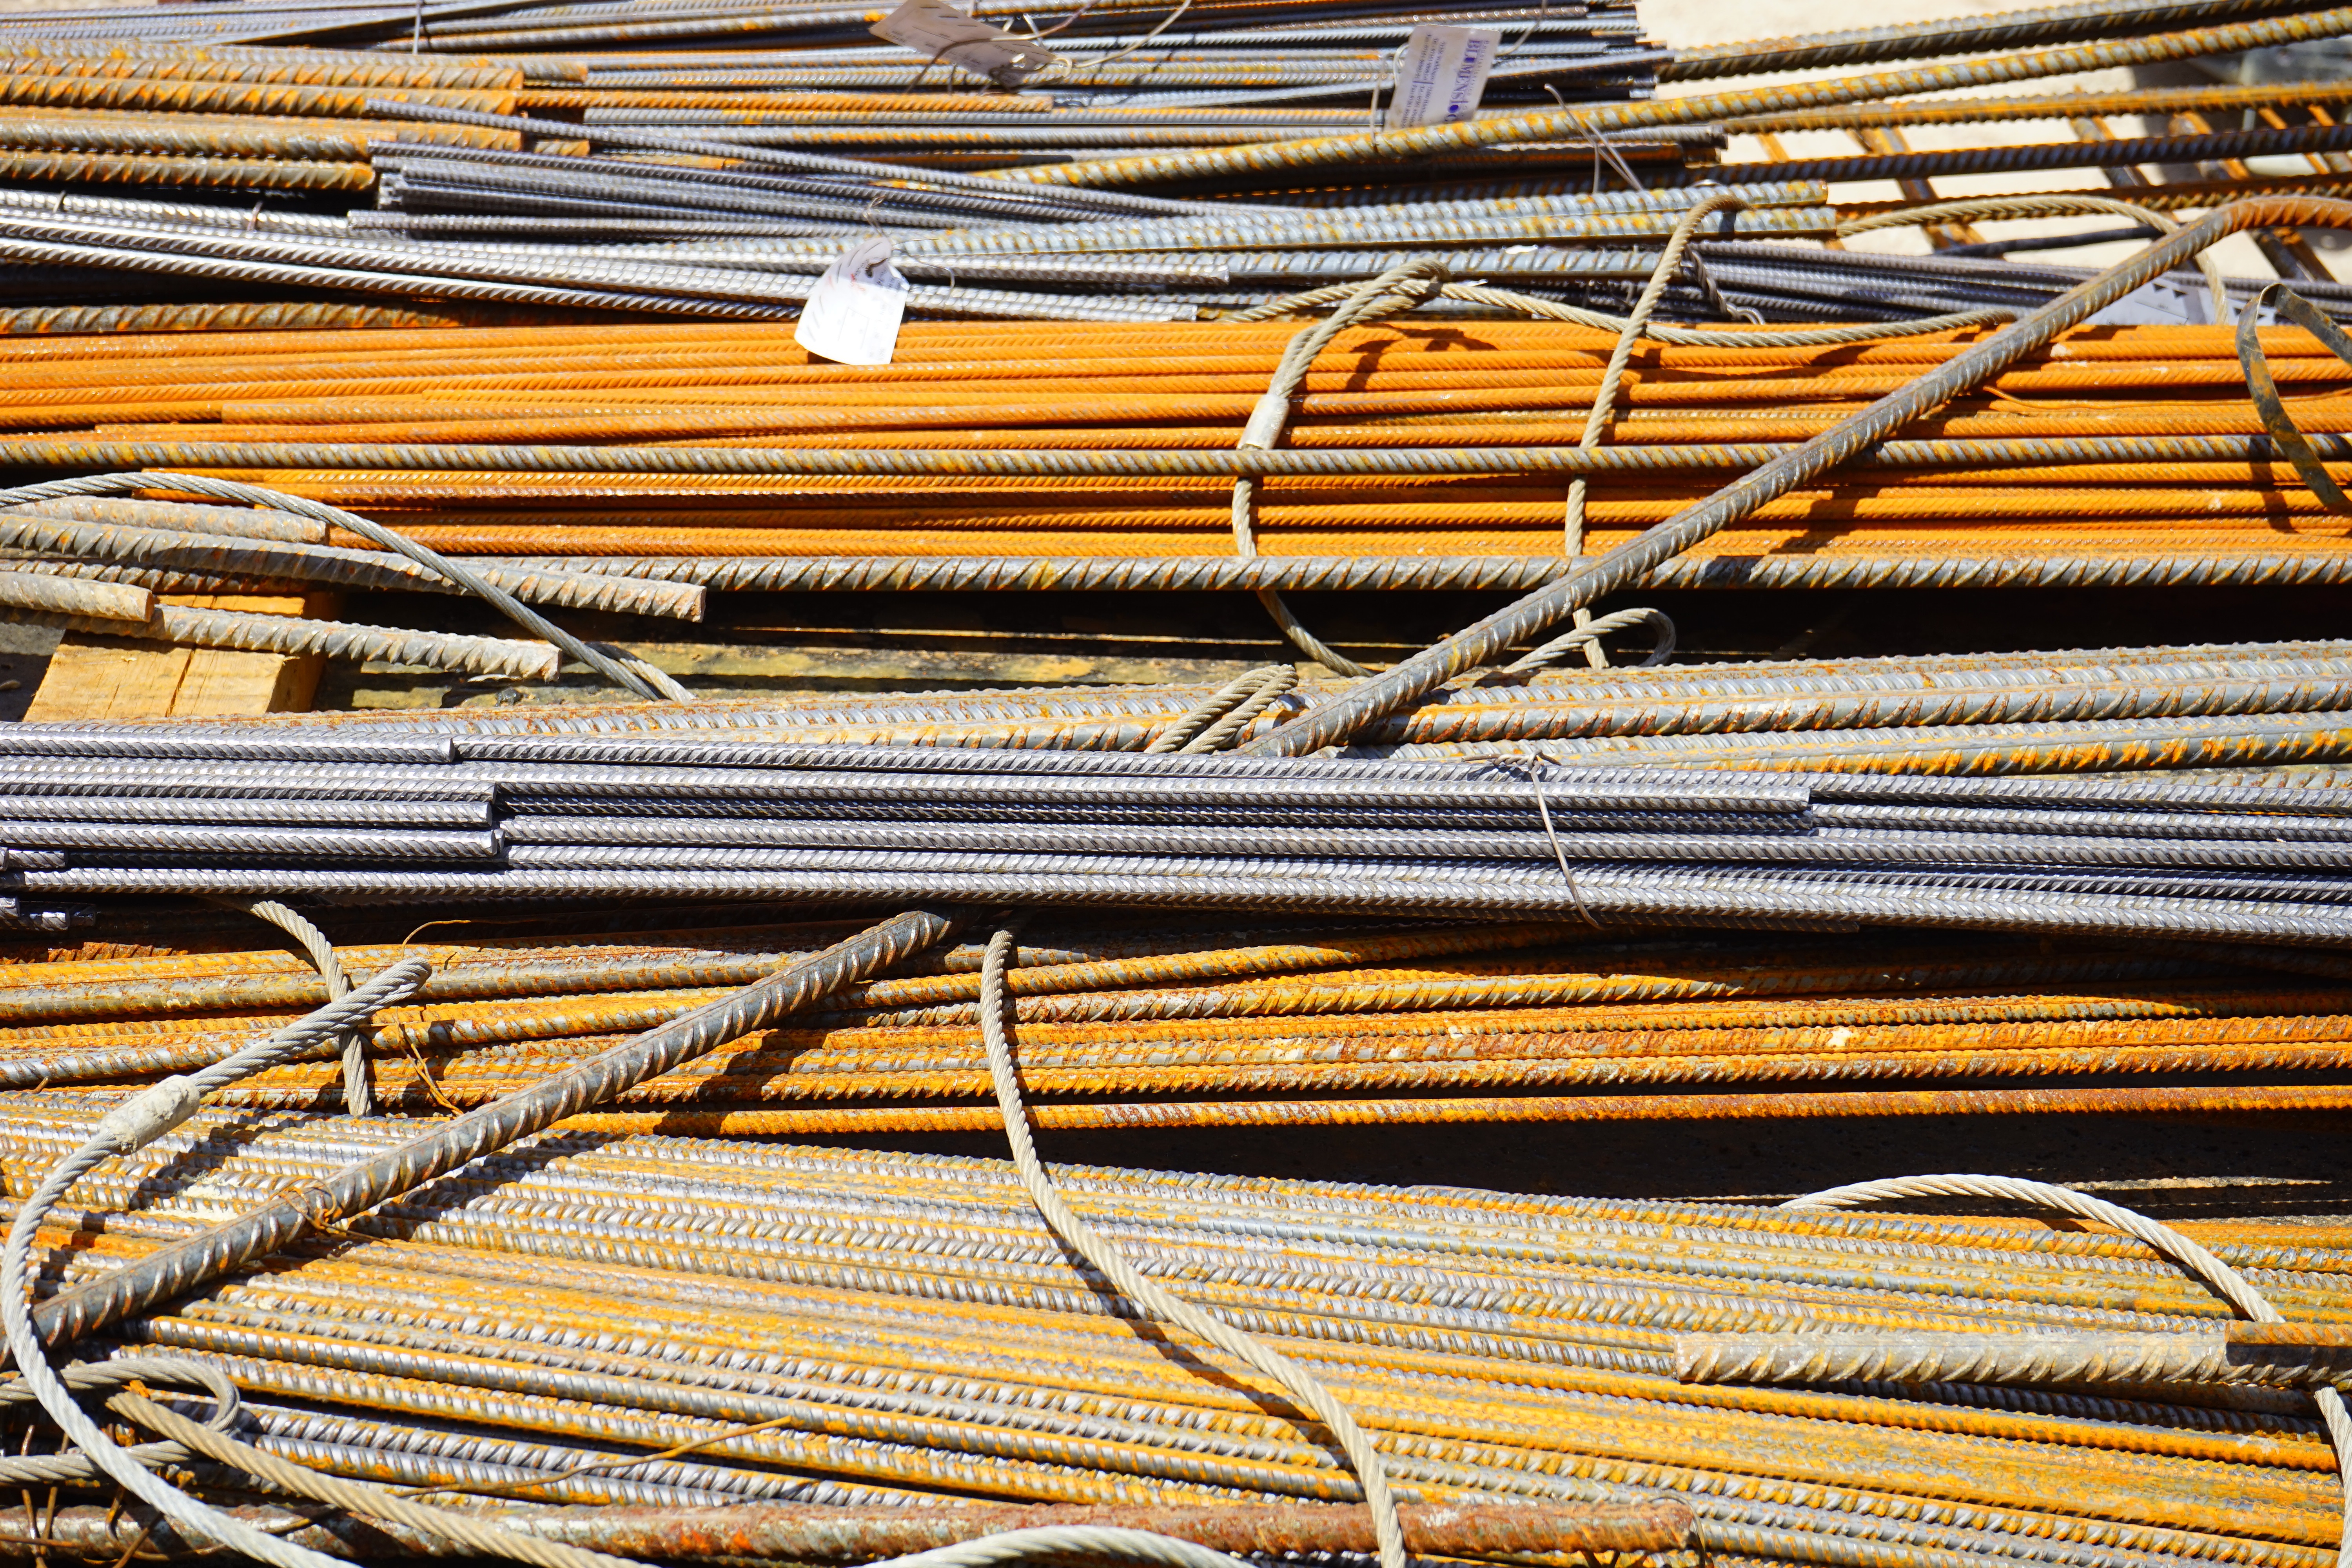
wood, track, steel, metal, material, building material, rusty, iron, site, rebar, bent, house construction, new building, iron rods, reinforced concrete, steel for construction, electrical wiring, reinforcing bars, structural steel matt